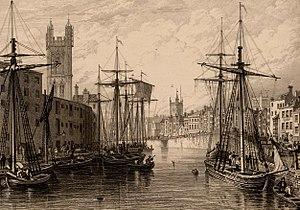
Les Poèmes de Lucy est une série de cinq courts poèmes composés entre 1798 et 1801 par le poète romantique anglais William Wordsworth. Quatre d'entre eux sont d'abord publiés dans la deuxième édition des Ballades lyriques en 1800, recueil écrit en collaboration avec Samuel Taylor Coleridge, qui constitue à la fois la première œuvre majeure de Wordsworth et marque le début du courant romantique anglais.